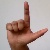
The image shows a hand gesture representing the letter 'L' in Indian Sign Language.